Deinocroton

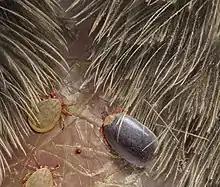
Life restoration

The strongly pitted surface of the body and large volume increase (8.5x) of engorged females suggests that the feeding behaviour was most similar to living soft bodied ticks and "Nuttalliella," with a rapid engorgement time (minutes to hours), and multiple gonotrophic cycles. The preferred hosts have been inferred to be feathered dinosaurs, based on the association of known specimens with feathers in amber. The specimens were found associated with hastisetae, specialised hair of dermestid beetle larvae, which suggests that they inhabited nests.